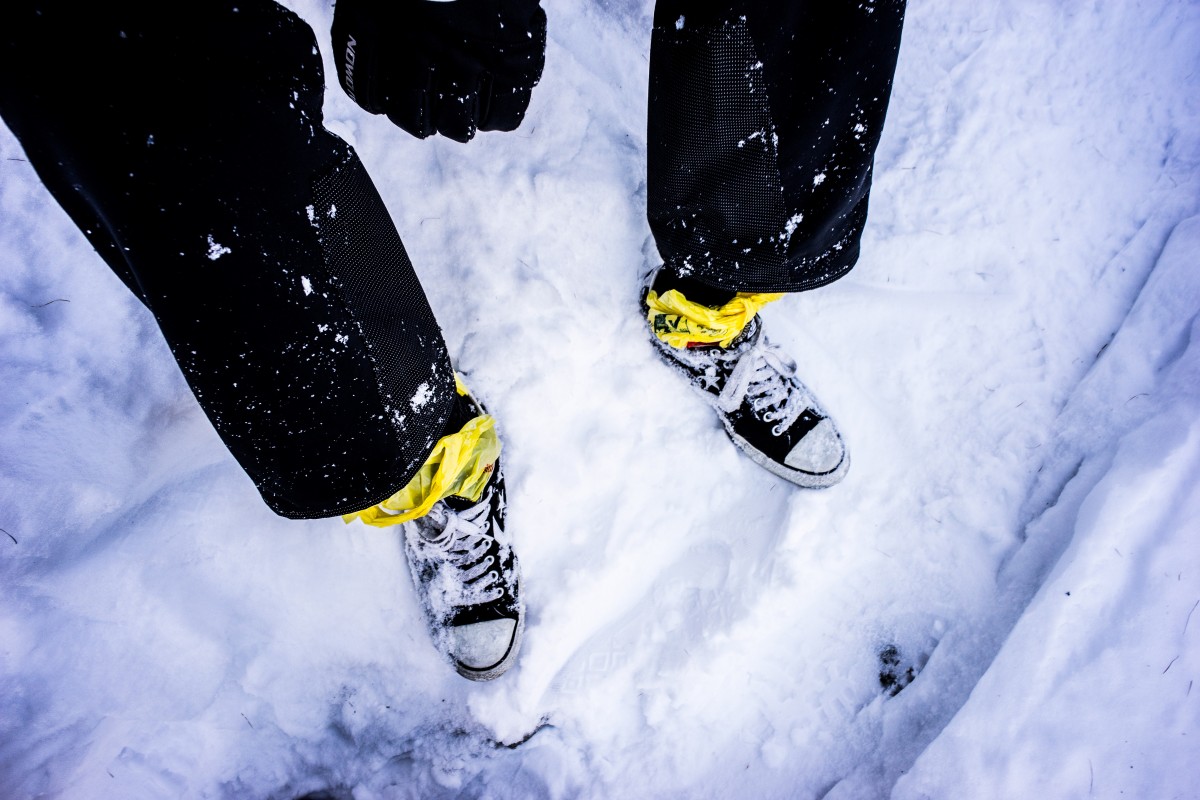
Tags: weather, snowshoe, snowboard, extreme sport, season, sports equipment, winter sport, footwear, snowboarding, freezing